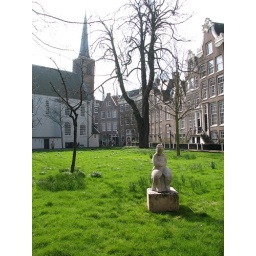
green area in a twon of stone